White Valentine

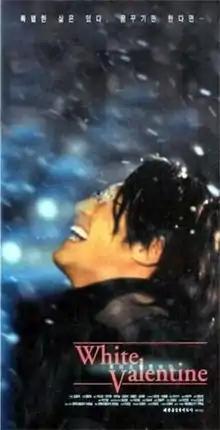
Theatrical release poster

White Valentine is a 1999 South Korean romantic drama film directed by Yang Yun-ho. It stars Park Shin-yang with Jun Ji-hyun in her film debut. It follows a young woman who re-discovers her childhood pen pal from military service when she happens upon an epistolary exchange he sent to his dead girlfriend by a carrier pigeon. The film was theatrically released on February 13, 1999.